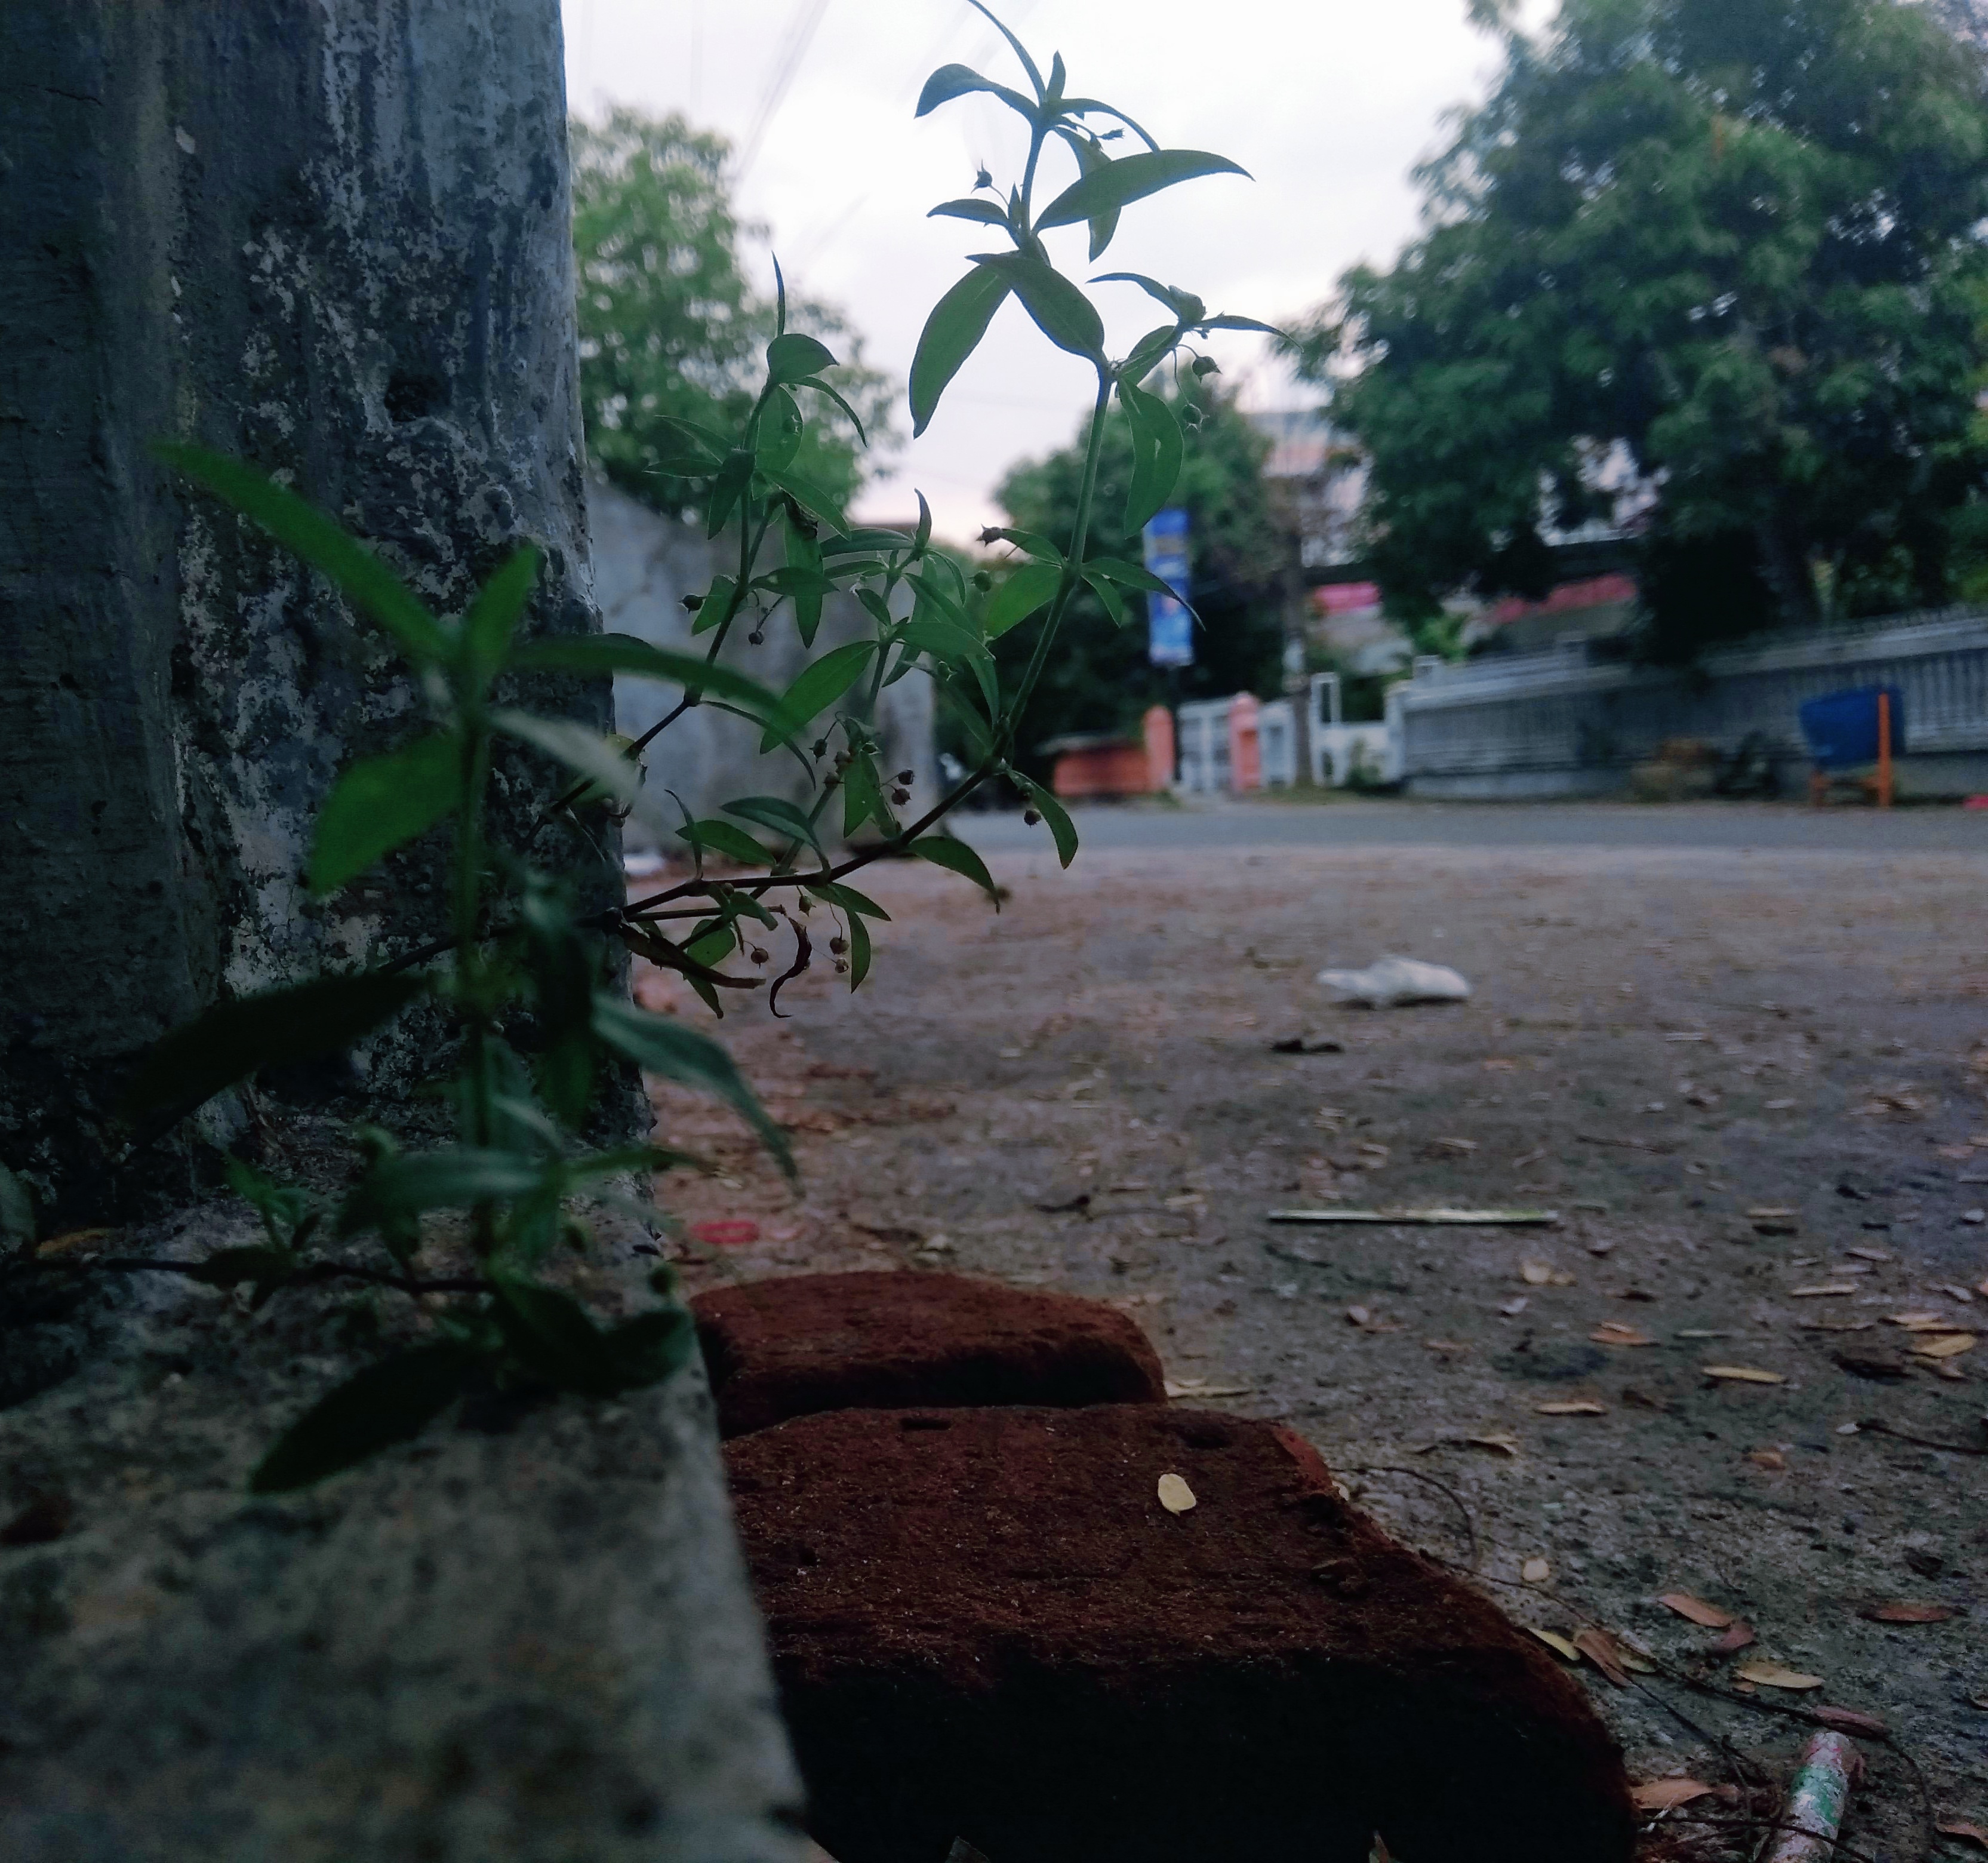
nature, tree, morning, leaf, plant, sunlight, adaptation, road surface, soil, road, branch, Tints and shades, landscape